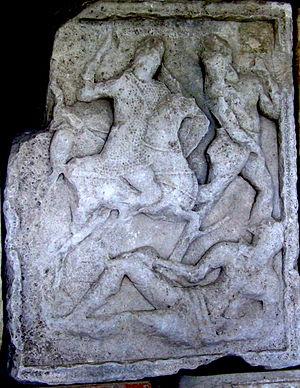
Le Tropaeum Traiani est un tropaion élevé par Trajan près du lieu de la bataille d'Adamclisi en Mésie afin de commémorer cet engagement militaire livré durant l'hiver 101/102. La bataille d'Adamclisi est l'une des plus importantes des guerres daciques de Trajan, opposant l'Empire romain aux Daces de Décébale et leurs alliés.